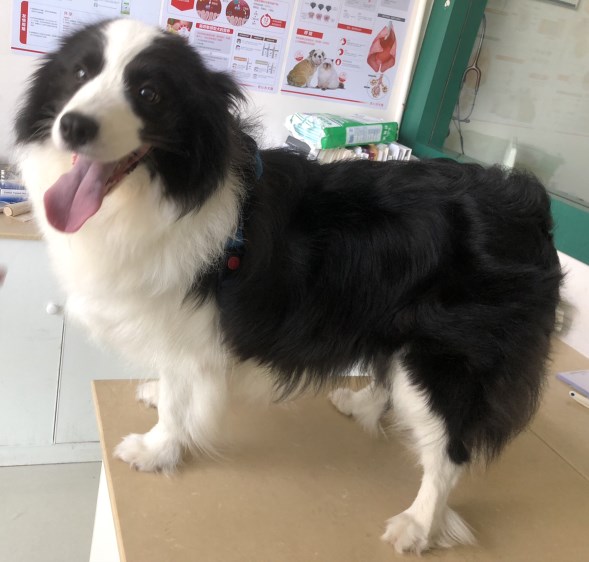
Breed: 2594-n000109-Border_collie